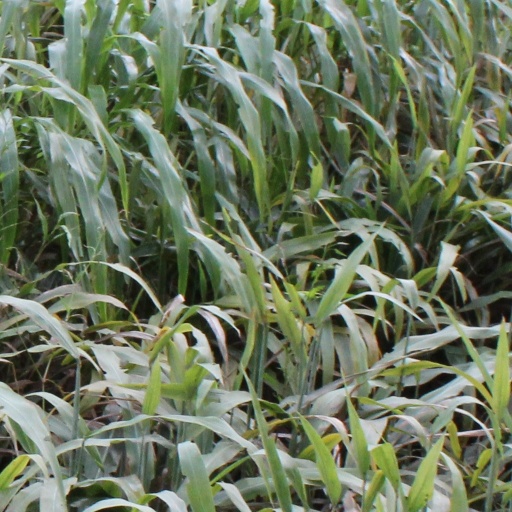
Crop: sorghum